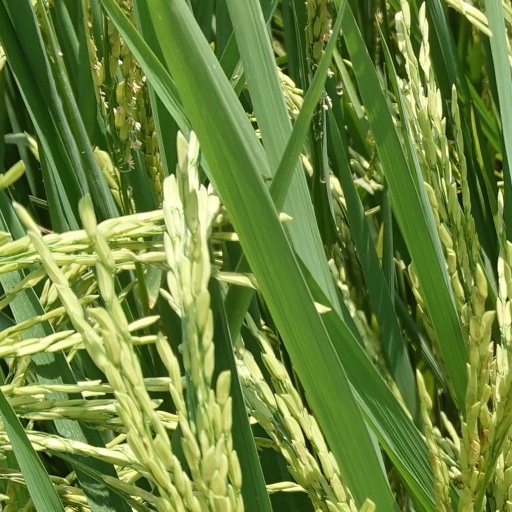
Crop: rice